Circus Hall of Fame

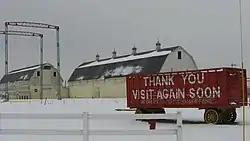
Buildings and a circus wagon at the Hall of Fame

The International Circus Hall of Fame is a museum and hall of fame which honors important figures in circus history. It is located in Peru, Indiana, on the former grounds of the Wallace Circus and American Circus Corporation Winter Quarters, also known as the Peru Circus Farm and Valley Farms. The property includes rare surviving circus buildings from the late 19th and early 20th centuries, and was designated a National Historic Landmark for its historical importance.